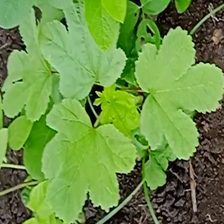
Weed species: Little_Mallow(Malva parviflora)